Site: brandenburg
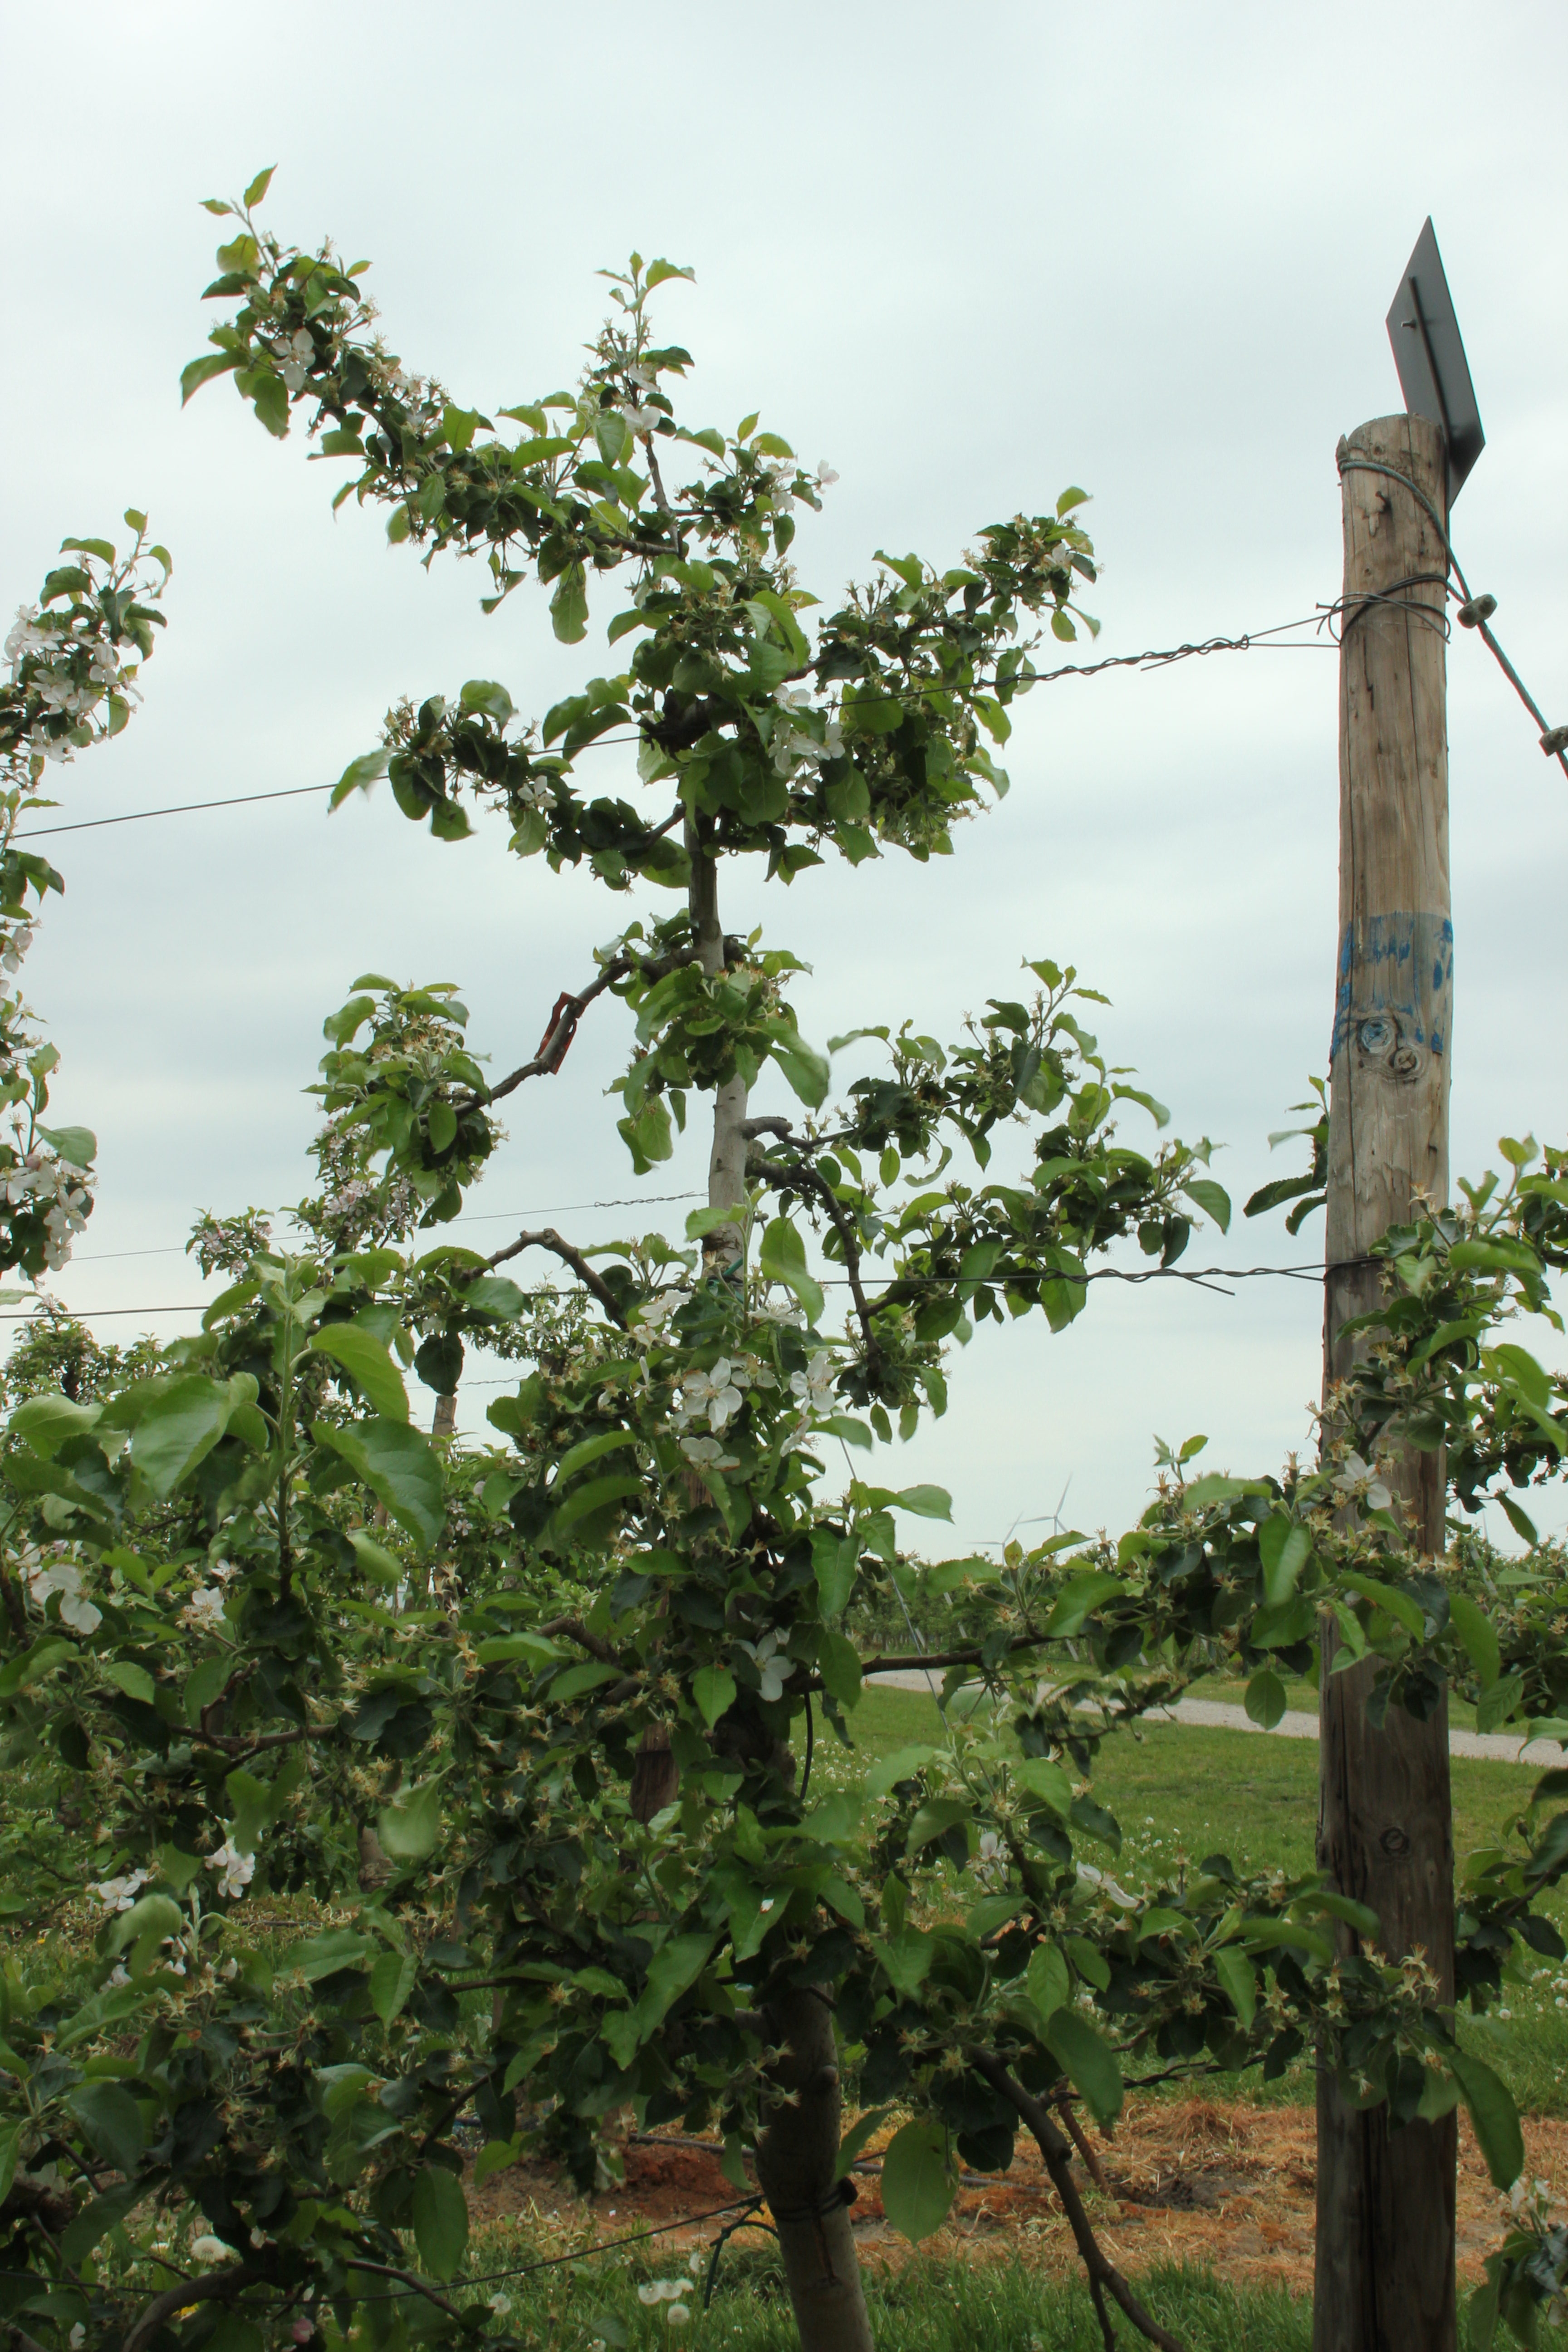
Growth stage (BBCH 67): Flowering